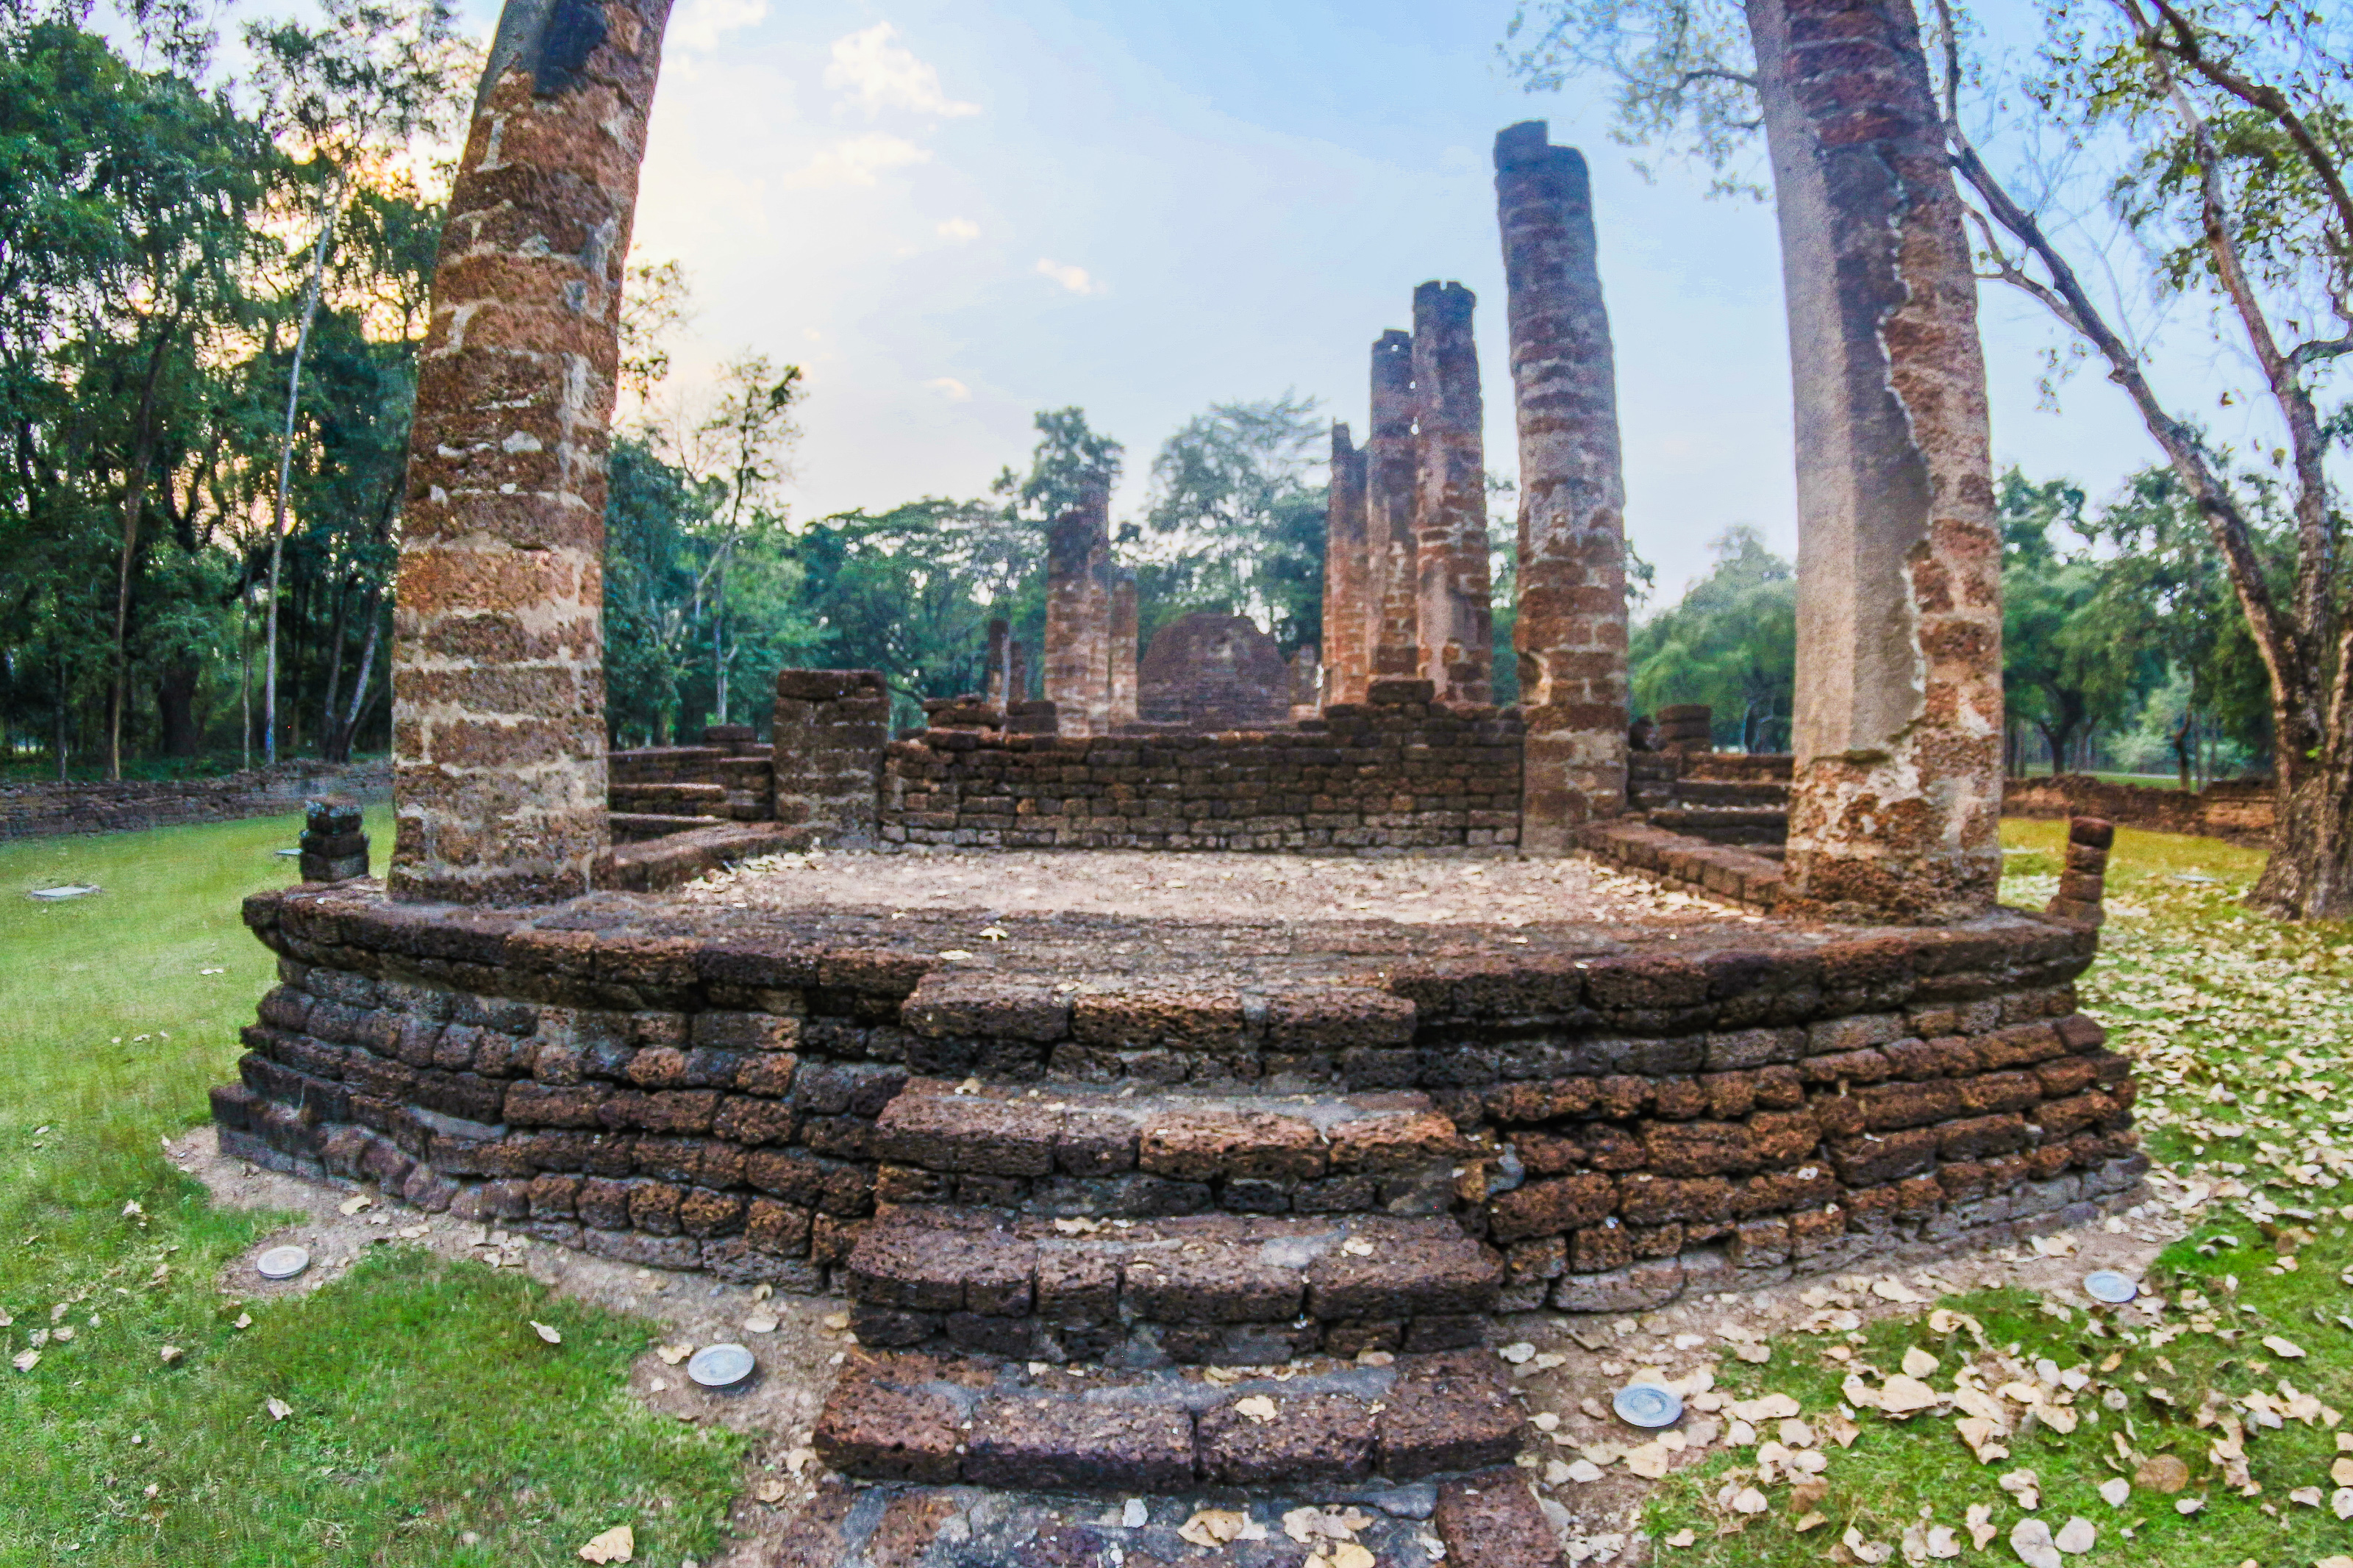
ancient, architecture, art, asia, asian, buddha, buddhism, buddhist, chang, culture, famous, heritage, historical, history, landmark, lom, old, pagoda, park, religion, satchanalai, si, siam, statue, stone, sukhothai, temple, thai, thailand, tourist, travel, unesco, wat, ruins, historic site, wall, tree, archaeological site, building, ancient history, photography, place of worship, land lot, landscape, maya city, national park, estate, tourism